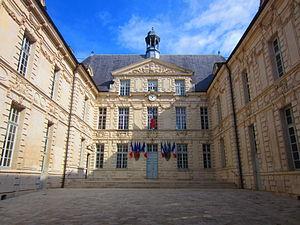
Mairie Verdun
Cet article recense les monuments historiques français classés en 1886.
Cet article liste les maires successifs de la commune de Verdun.
Verdun, officiellement nommée Verdun-sur-Meuse de 1801 à 1970, est une commune française située dans le département de la Meuse, en région Grand Est. Elle se trouve dans la région historique et culturelle de Lorraine.